Forest Grove Fire and Rescue

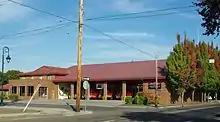
Main station on Ash Street

The department maintains two stations. The main station is located in downtown Forest Grove on Ash Street, which also houses the 1907 American LaFrance steamer. A second station is located in rural Gales Creek west of the city. The Gales Creek station, number 7, is staffed entirely by volunteers.